Antonio Fortich

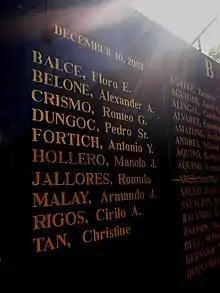
Detail of the Wall of Remembrance at the Bantayog ng mga Bayani, showing names from the 2003 batch of Bantayog Honorees, including that of Antonio Fortich.

Awarded by the University of Negros Occidental – Recoletos the Honoris Causa: doctor of Philosophy for Humanitarian service in 1969.